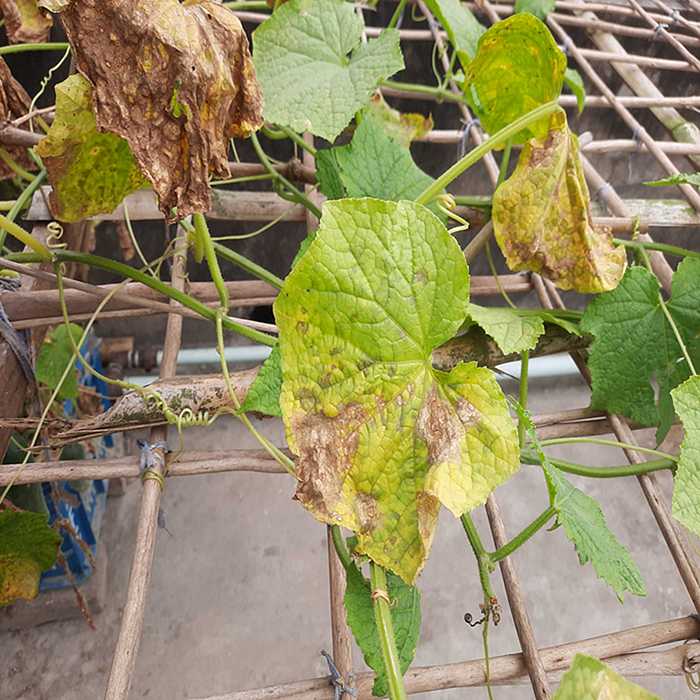
Plant: Cucumber
Label: Anthracnose lesions